Smelting

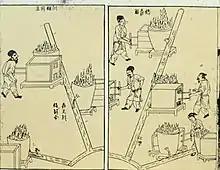
Casting bronze ding-tripods, from the Chinese "Tiangong Kaiwu" encyclopedia of Song Yingxing, published in 1637

Copper was the first metal to be smelted. How the discovery came about is debated. Campfires are about 200 °C short of the temperature needed, so some propose that the first smelting of copper may have occurred in pottery kilns. (The development of copper smelting in the Andes, which is believed to have occurred independently of the Old World, may have occurred in the same way.)